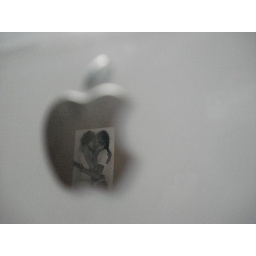
Reflection of poster on my wall in the apple logo on my computer.